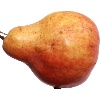
Label: red_pear